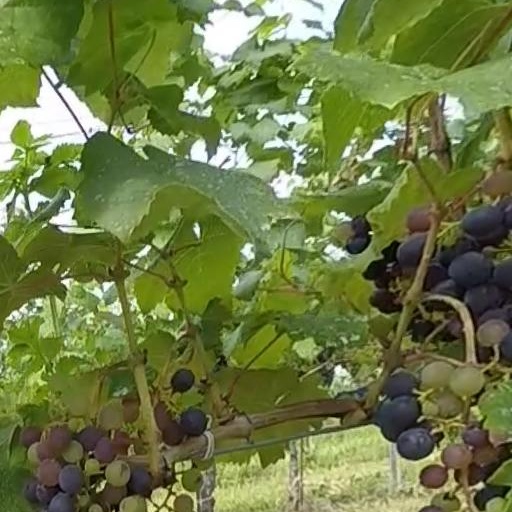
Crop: grape